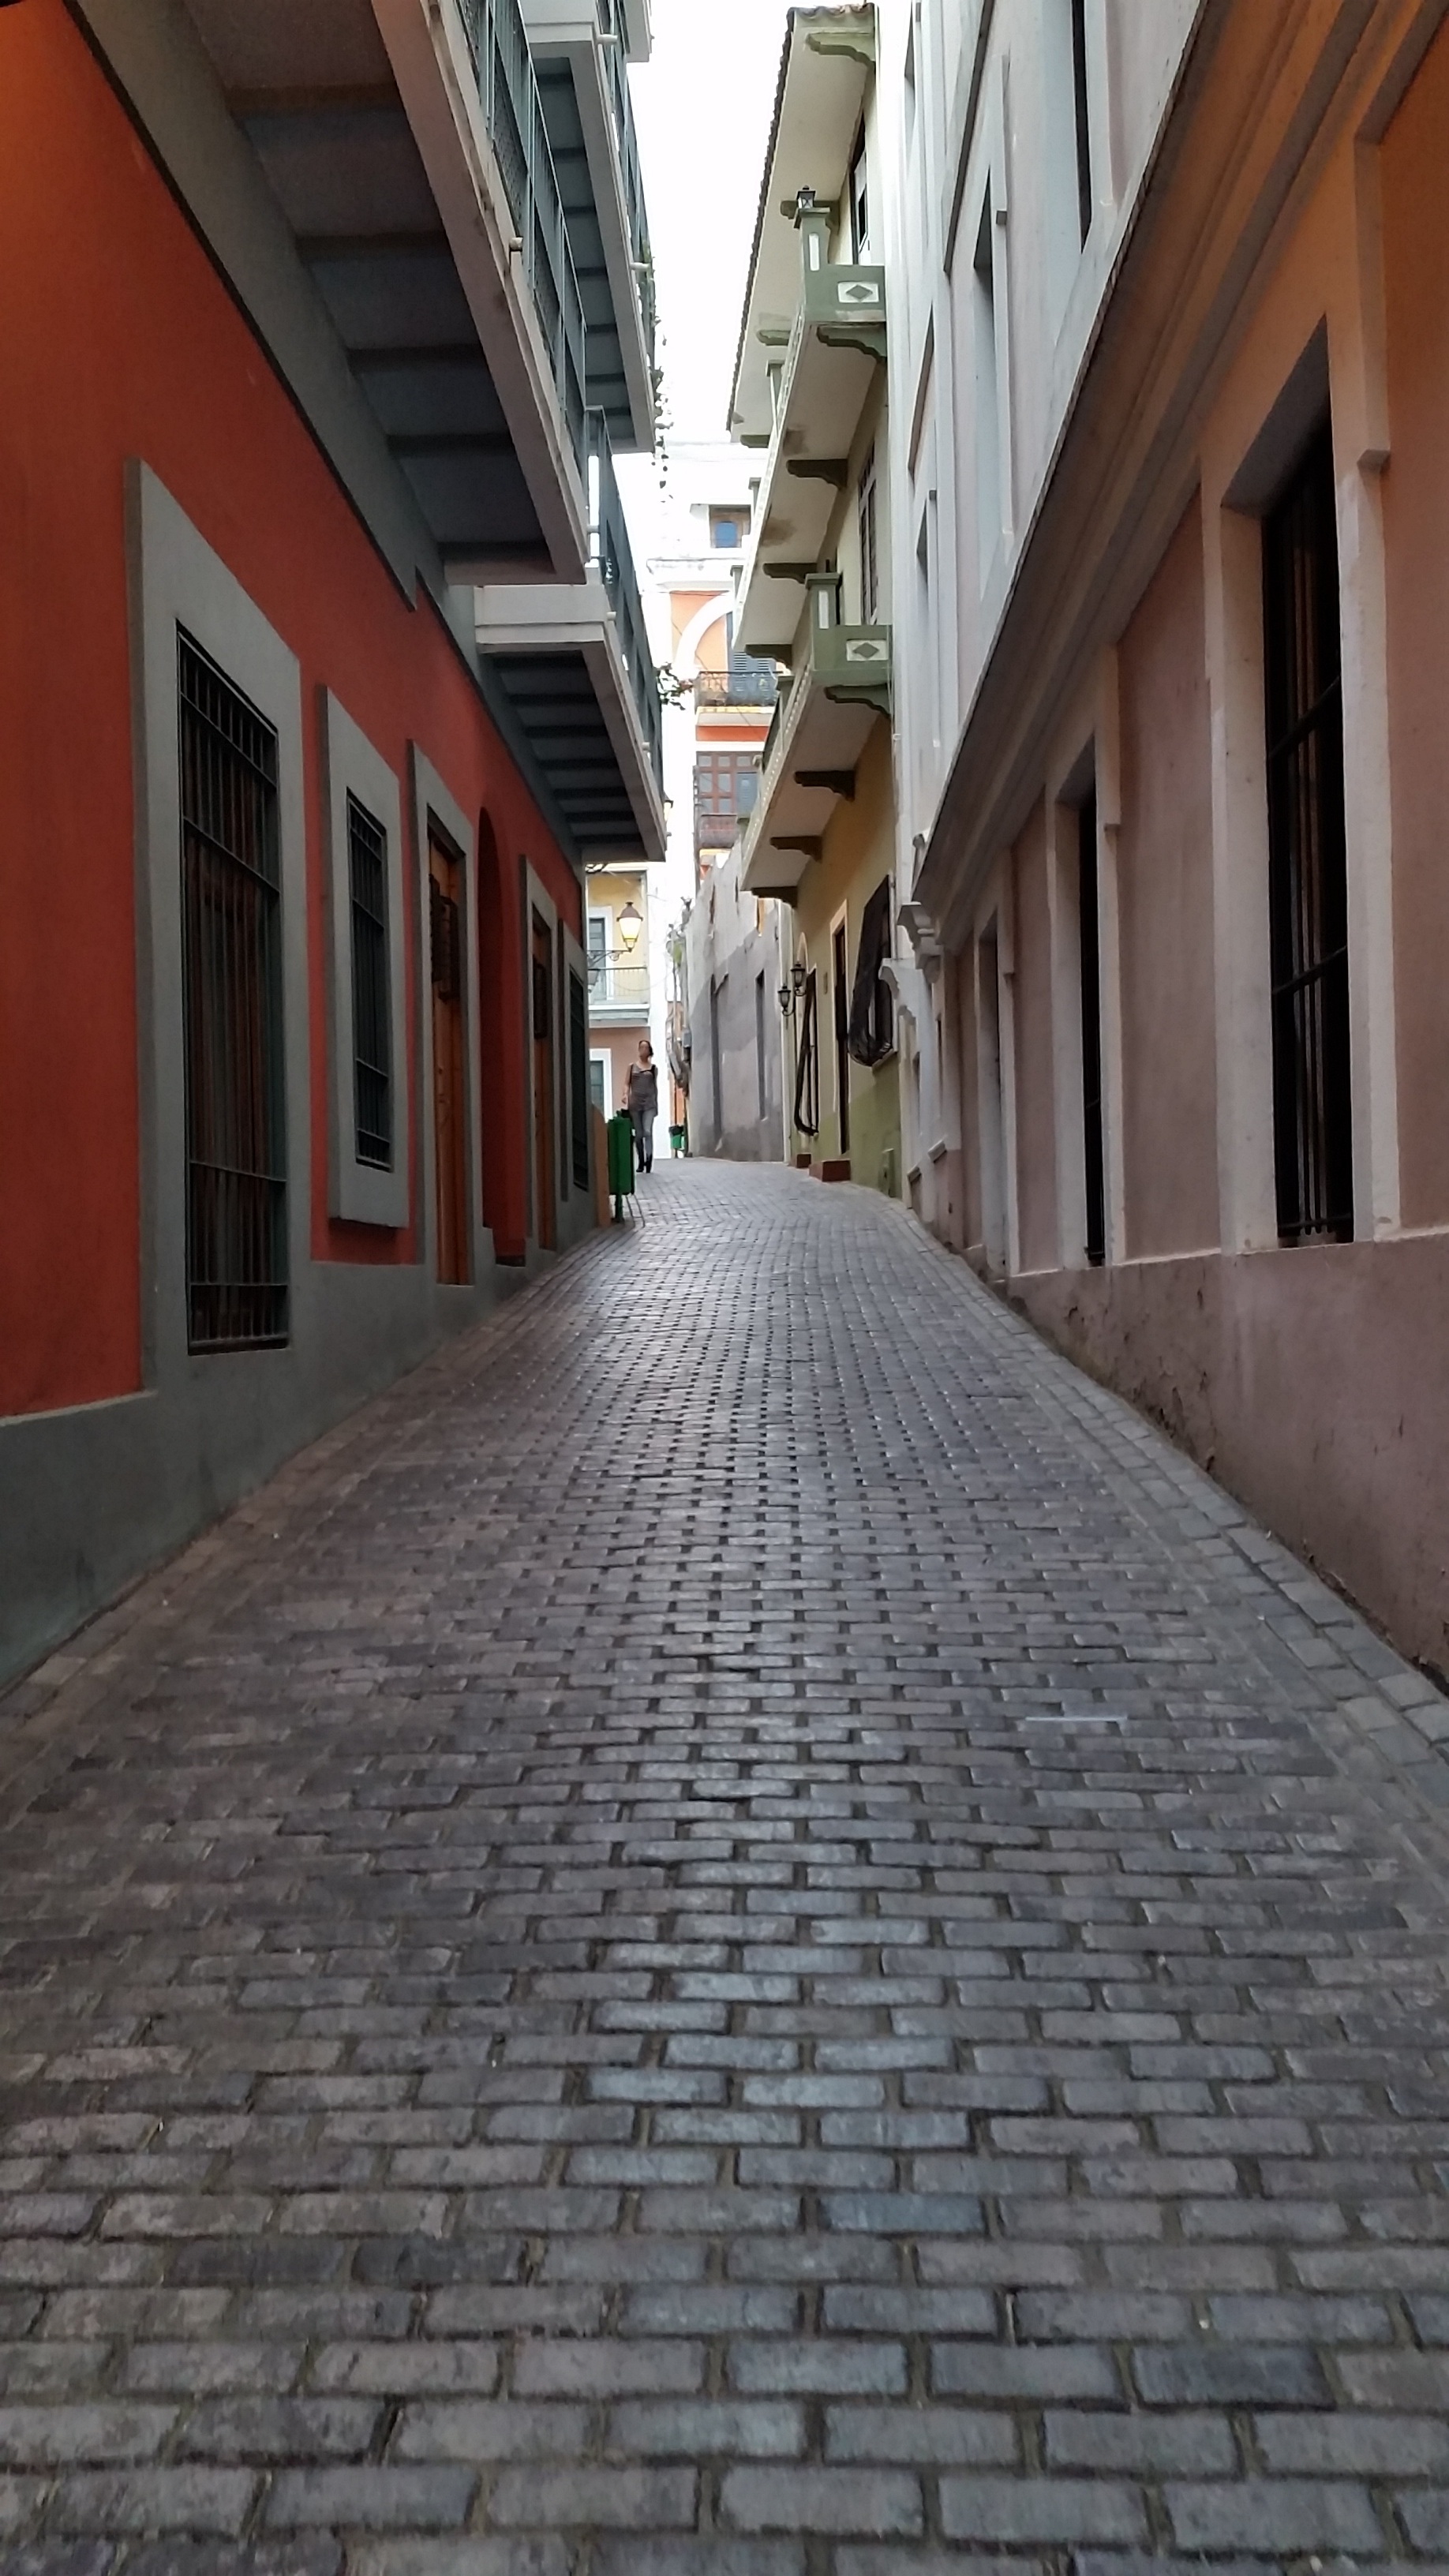
architecture, road, street, sidewalk, floor, town, alley, cobblestone, city, walkway, facade, brick, lane, infrastructure, neighbourhood, flooring, puerto rico, road surface, san juan, urban area, residential area, human settlement